City Island, Bronx

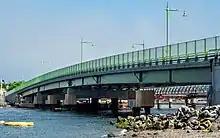
New City Island Causeway Bridge

The island is famous for its seafood restaurants; lobster is a popular specialty. While a few of the restaurants close during the winter months, most are open year-round.